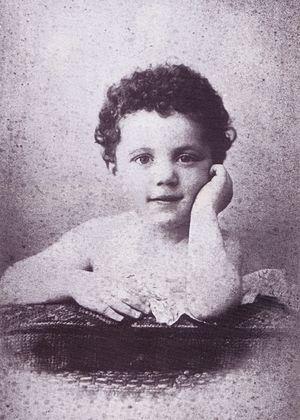
Gustave Pimienta deux ans et demi Español: Retrato de Gustave Pimienta con dos años de edad
Gustave Pimienta est un sculpteur français né à Paris 9ᵉ le 1ᵉʳ août 1888 et mort en 1982, à « La Colombière », située à Préban, sur la commune de Chênehutte-Trèves-Cunault.